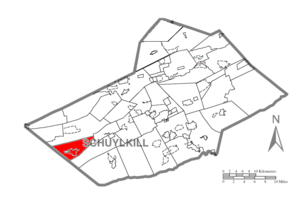
Porter Township est un township situé au sud-ouest du comté de Schuylkill, en Pennsylvanie, aux États-Unis. En 2010, il comptait une population de 2 176 habitants.